Vijayendra Varma

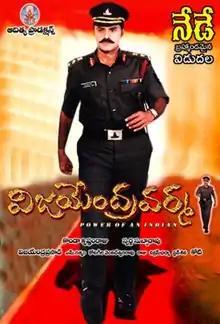
Theatrical release poster

Vijayendra Varma is a 2004 Indian Telugu-language action film produced by Konda Krishnam Raju under Aditya Productions banner and directed by Swarna Subba Rao. It features Nandamuri Balakrishna, Laya, Sangeeta, and Ankitha, with the music composed by Koti. The film was panned both by critics and audience. The core plot of the film was reportedly inspired by the 2002 film "The Bourne Identity".